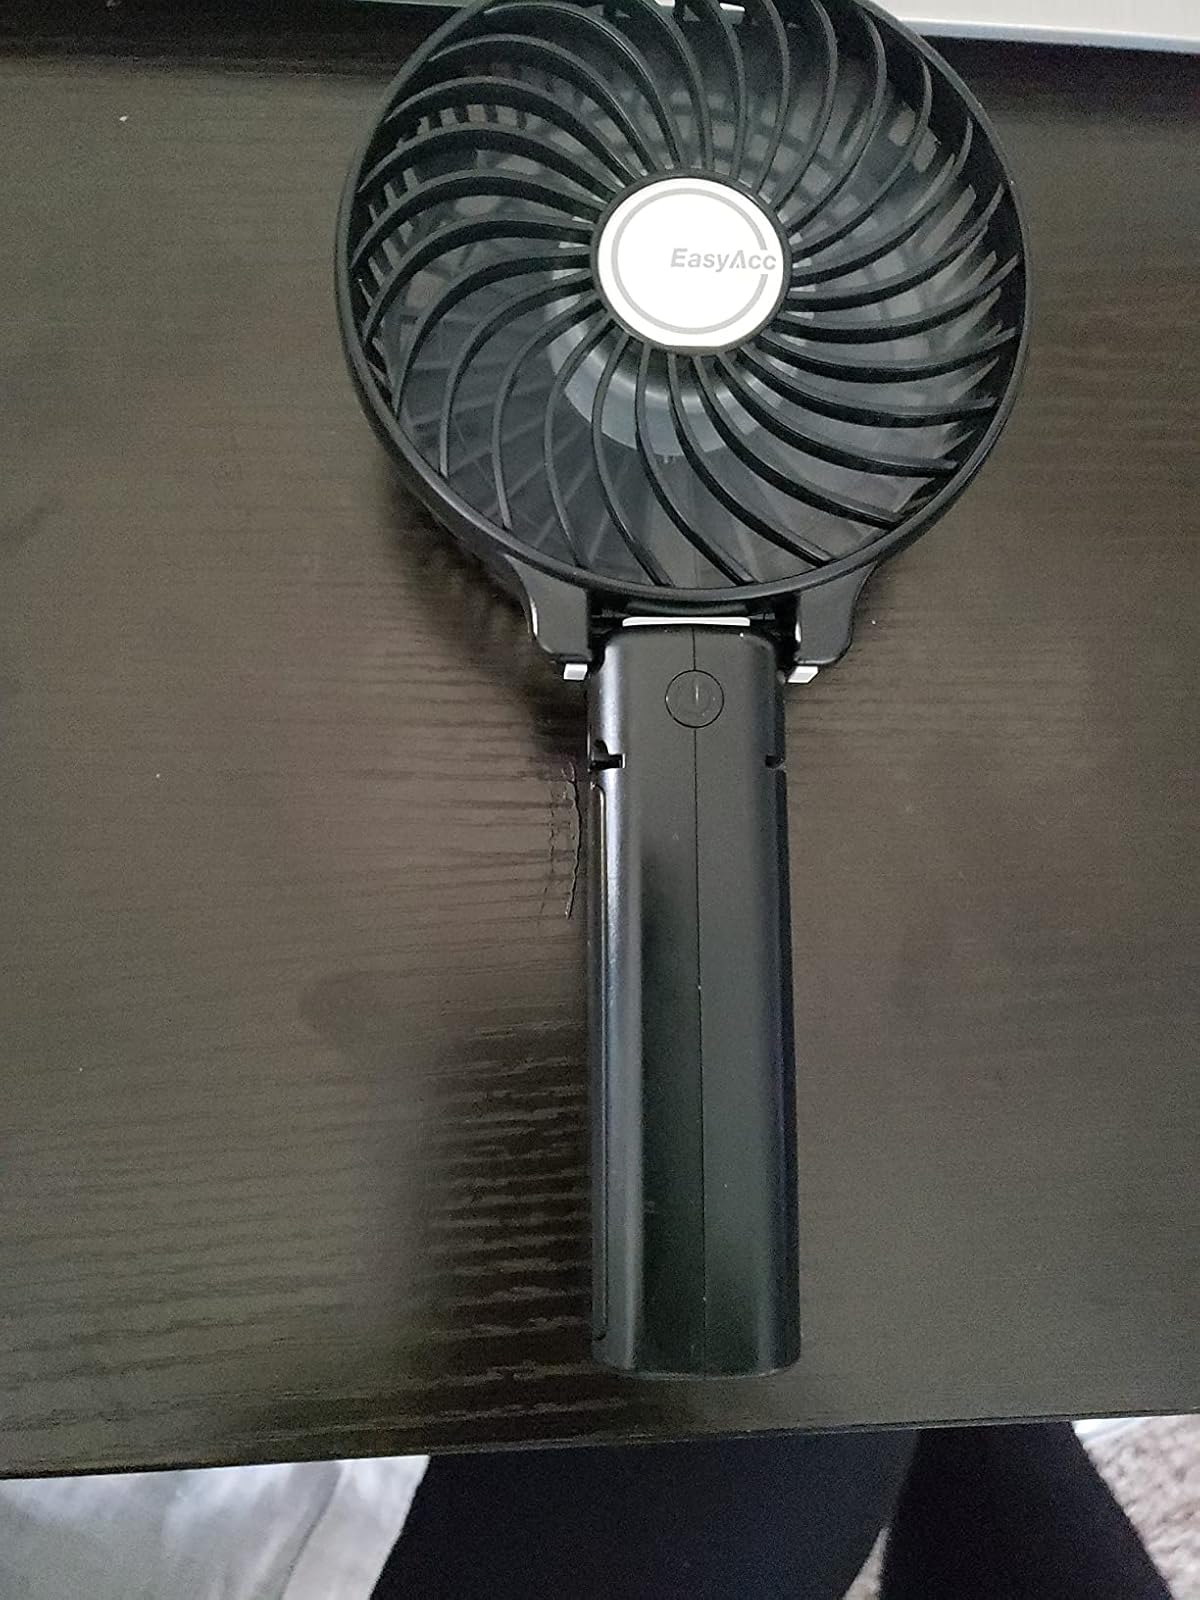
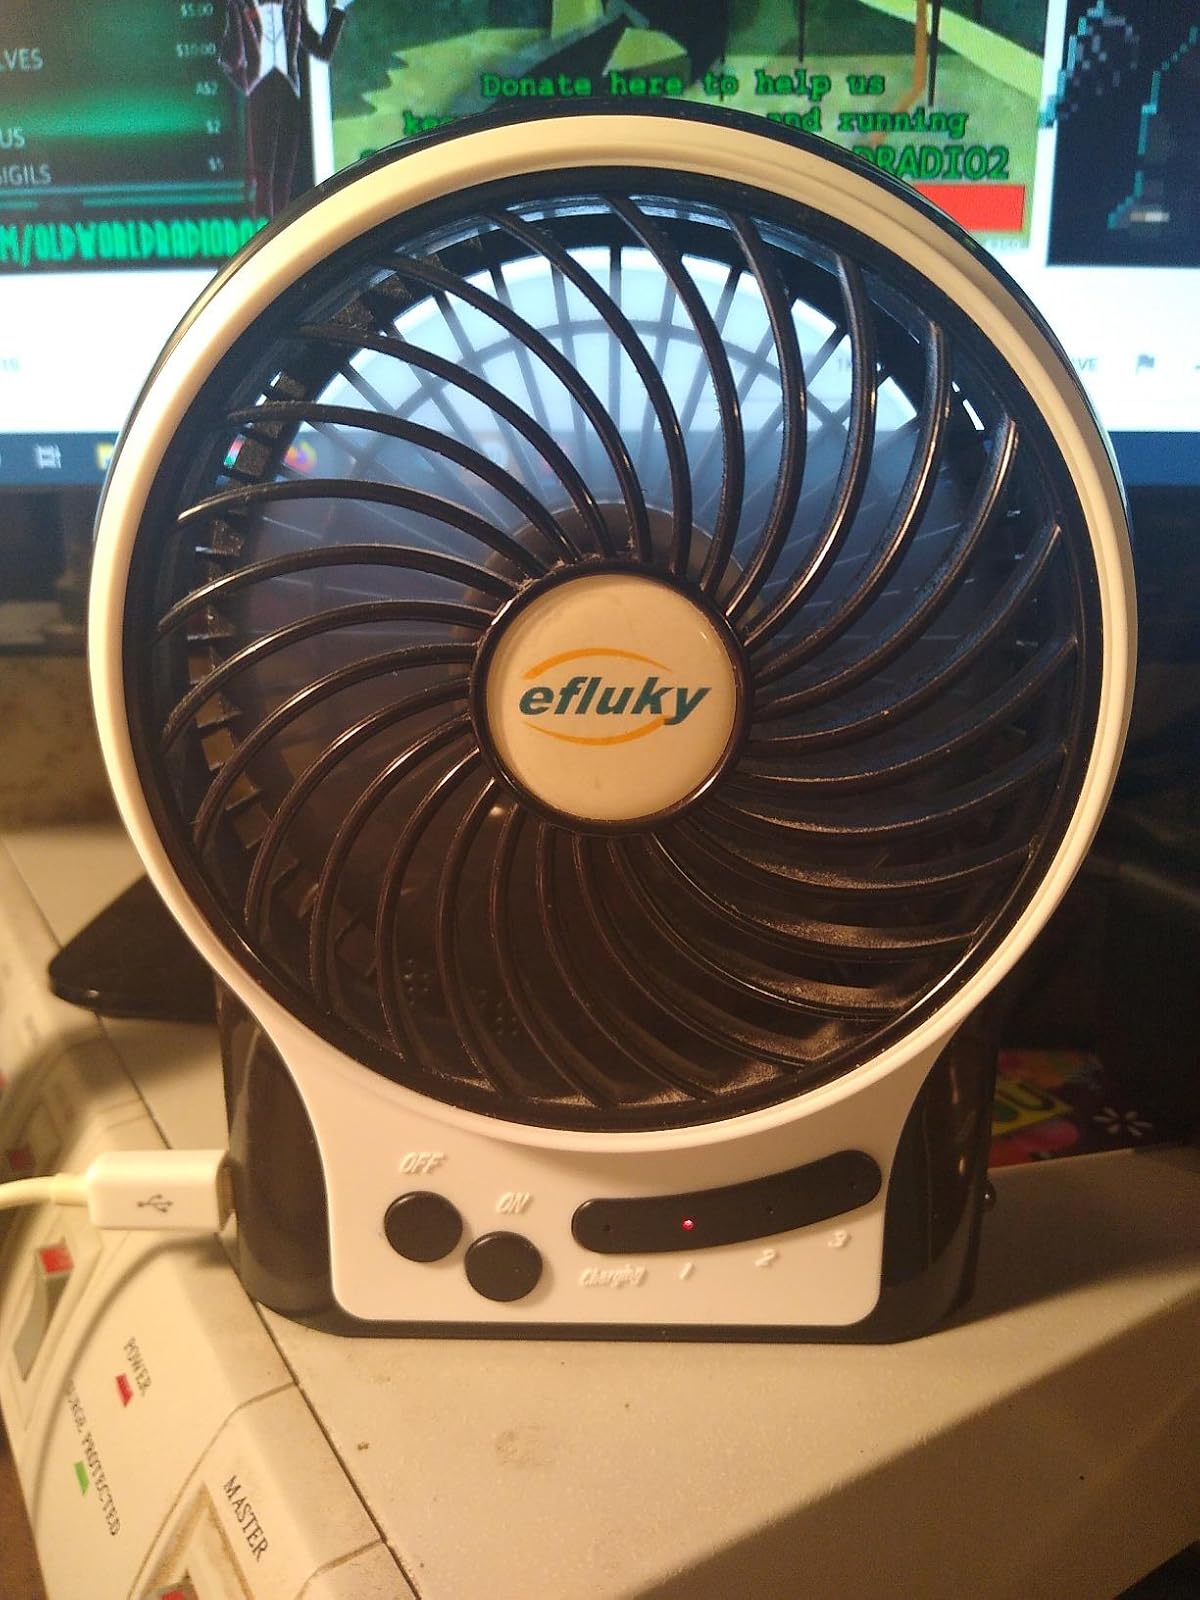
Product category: fan
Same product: no